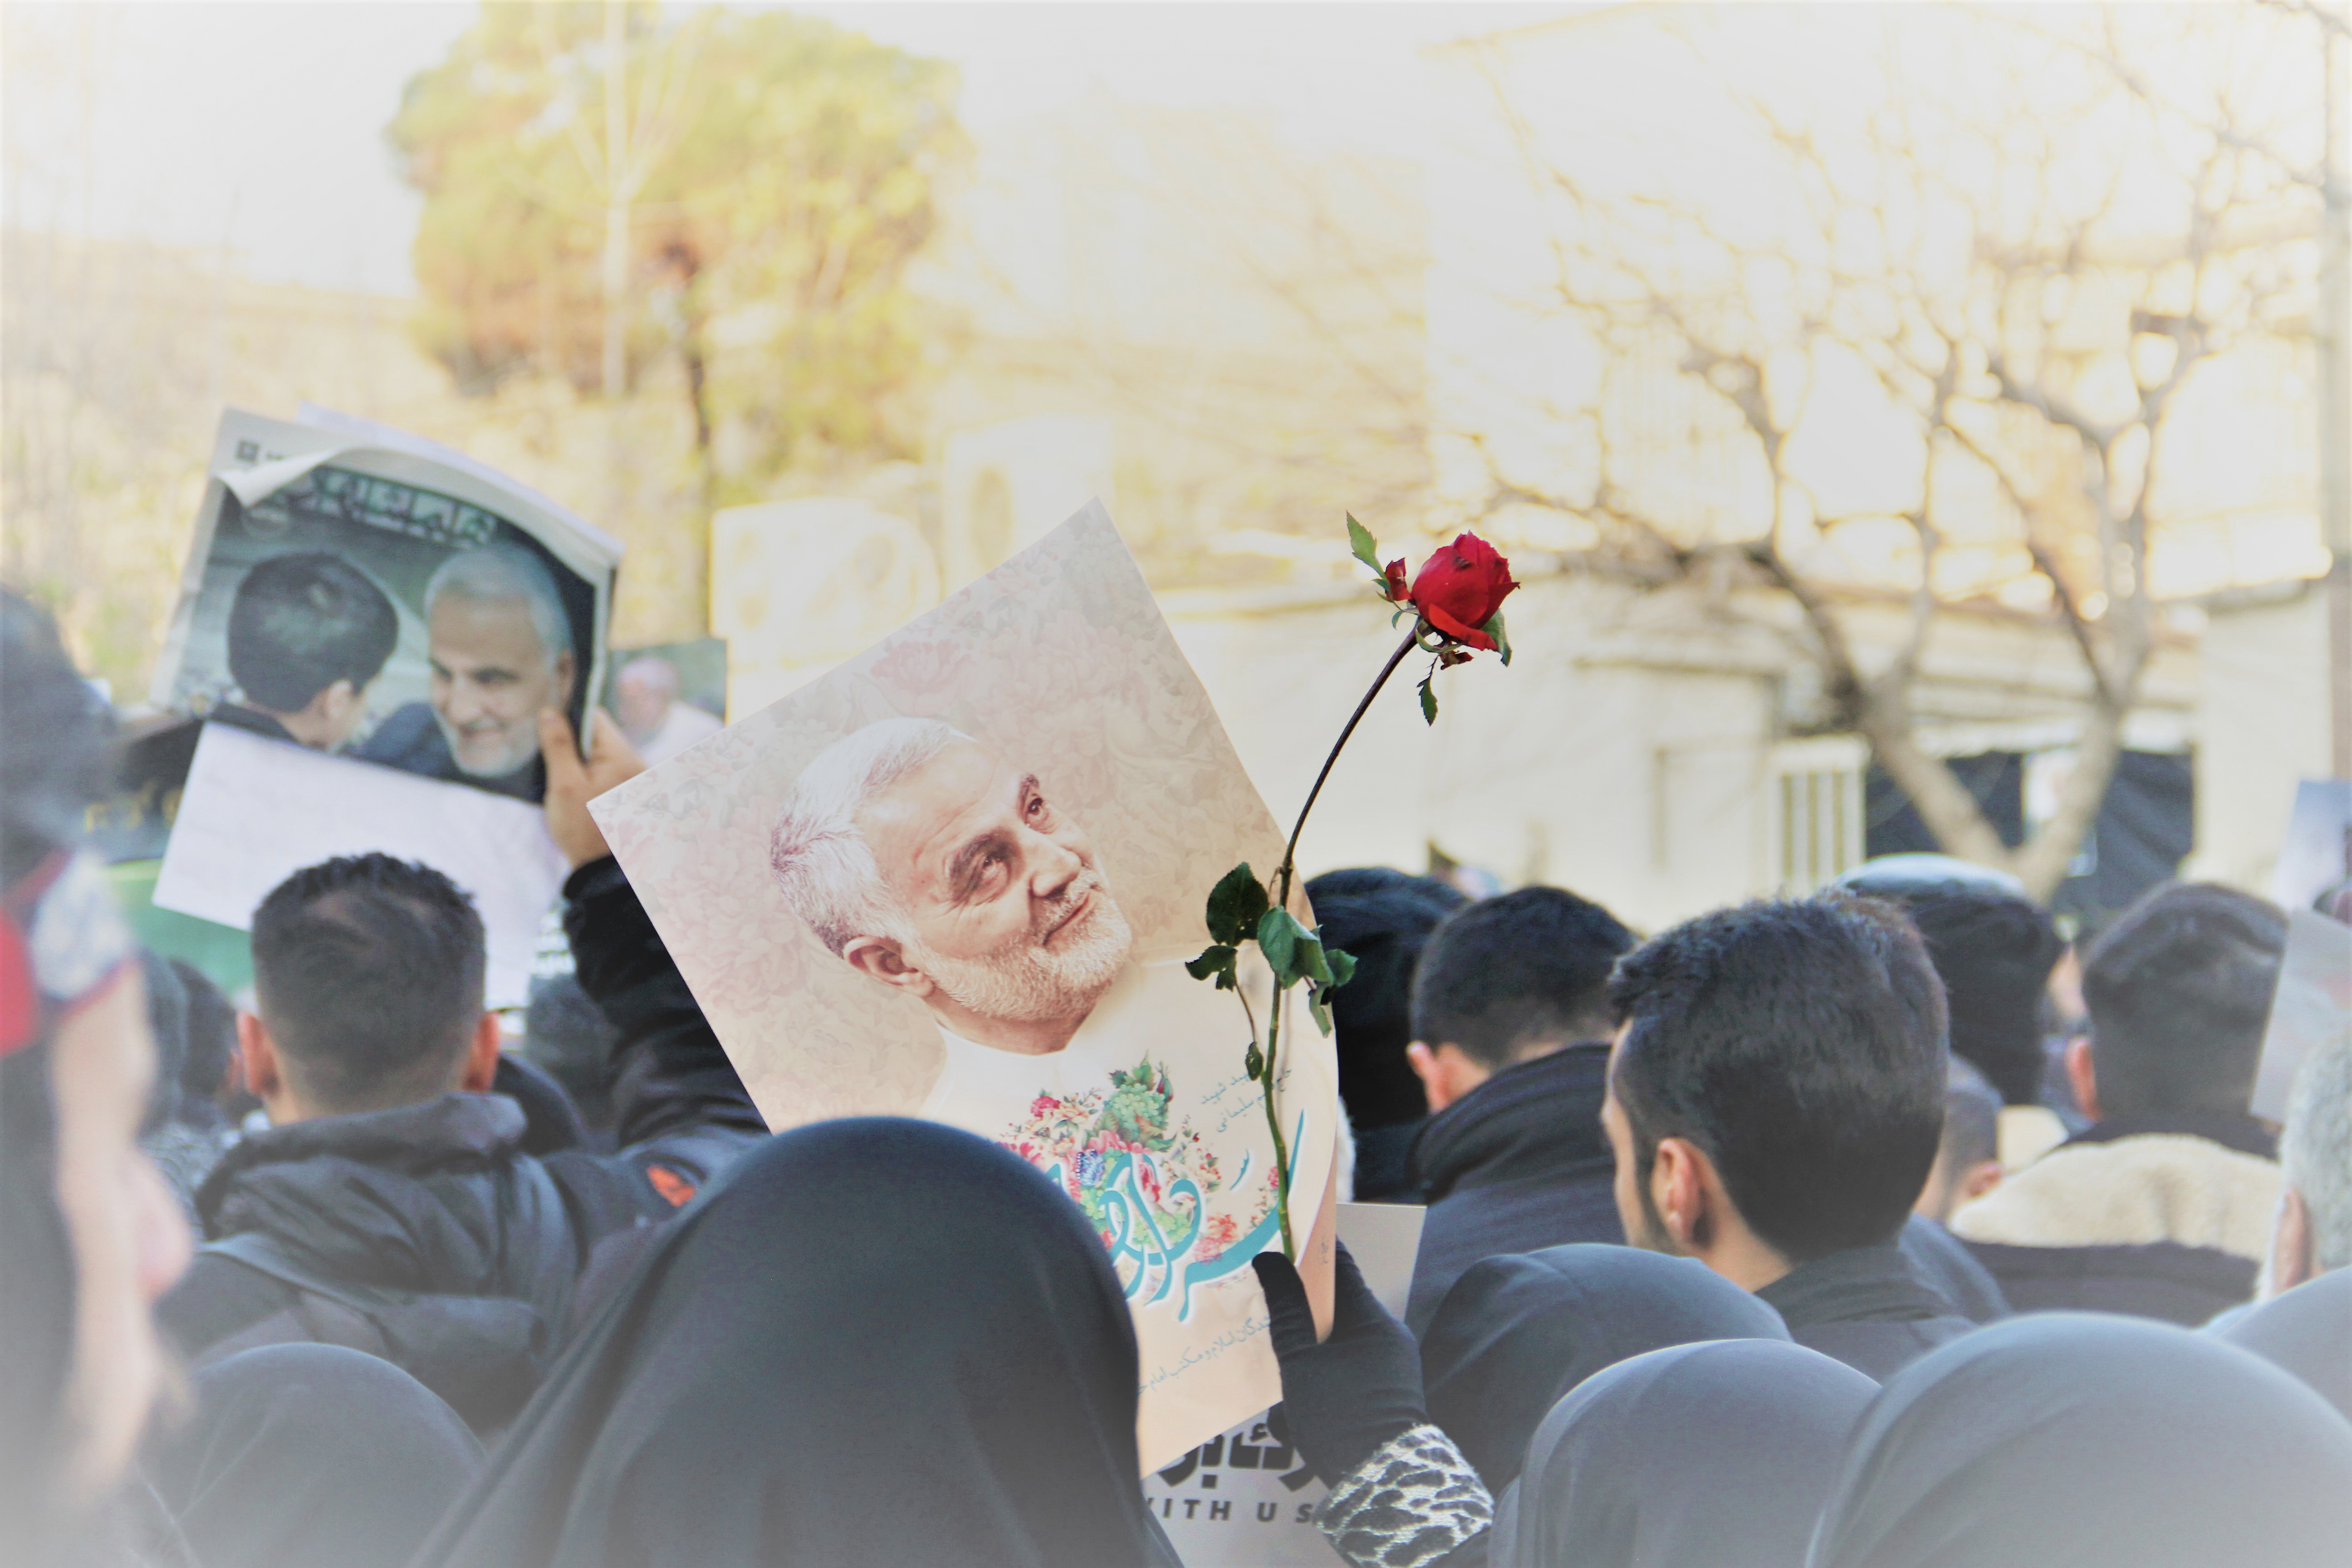
america, hell, newspaper, people, politic, politics, rally, trump, iran, flag, hands, down with, crowd, event, flower, demonstration, protest, plant